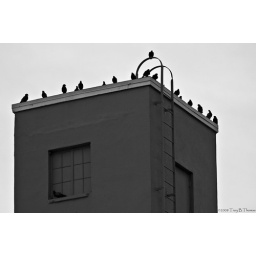
The birds seemed to like this particular building in downtown Fort Myers, Florida.